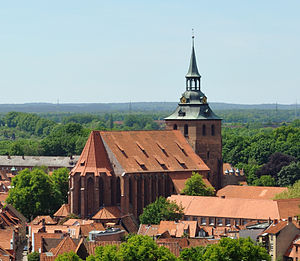
Godskalk
St. Michaelis klosterkirke i Lüneburg, hvor Godskalk fik sin uddannelse.
Godskalk var en venderfyrste.